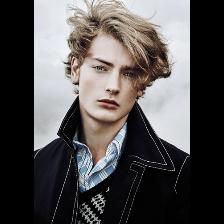
Label: Human